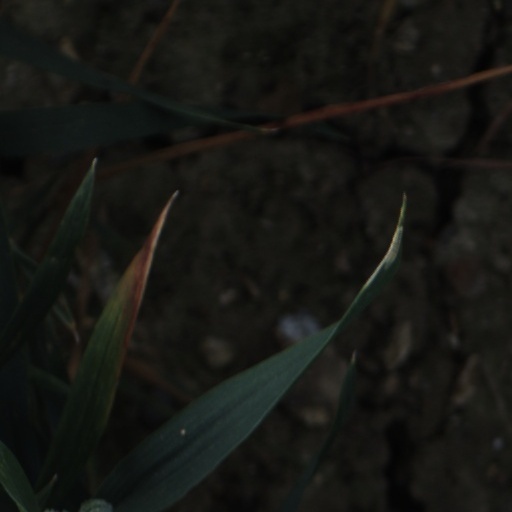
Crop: wheat